Notre Dame Rugby Football Club

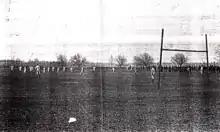
Early rugby match at Notre Dame circa 1890s. Location is likely Carter field. Uniforms look like the ones worn by the first football team

Evidence of rugby matches being played at Notre Dame's Carter Field date back to the 1890s marking the sports origin at the university contemporaneous to that of the university's football team. The modern Notre Dame Rugby Football Club was founded in 1961 as one of the first collegiate rugby clubs in the Midwest. In the spring of 1962, Notre Dame narrowly defeated Wisconsin in the first club rugby match played in the Midwest.